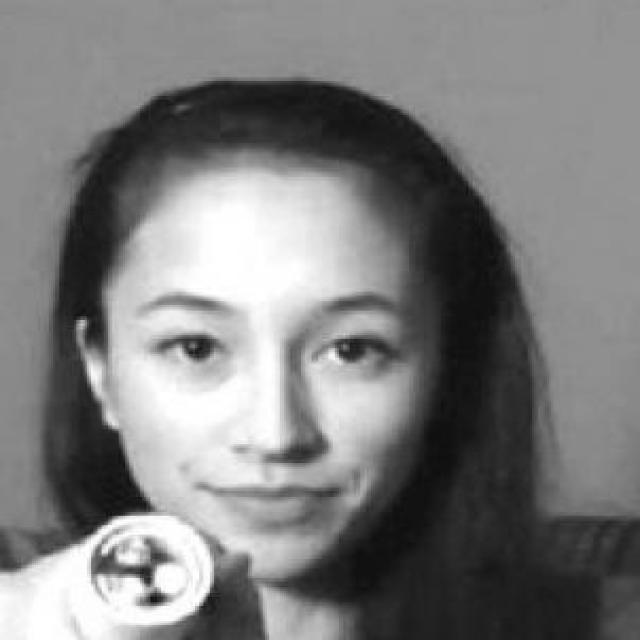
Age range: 21-44